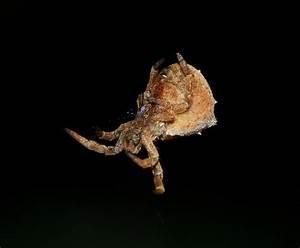
spider